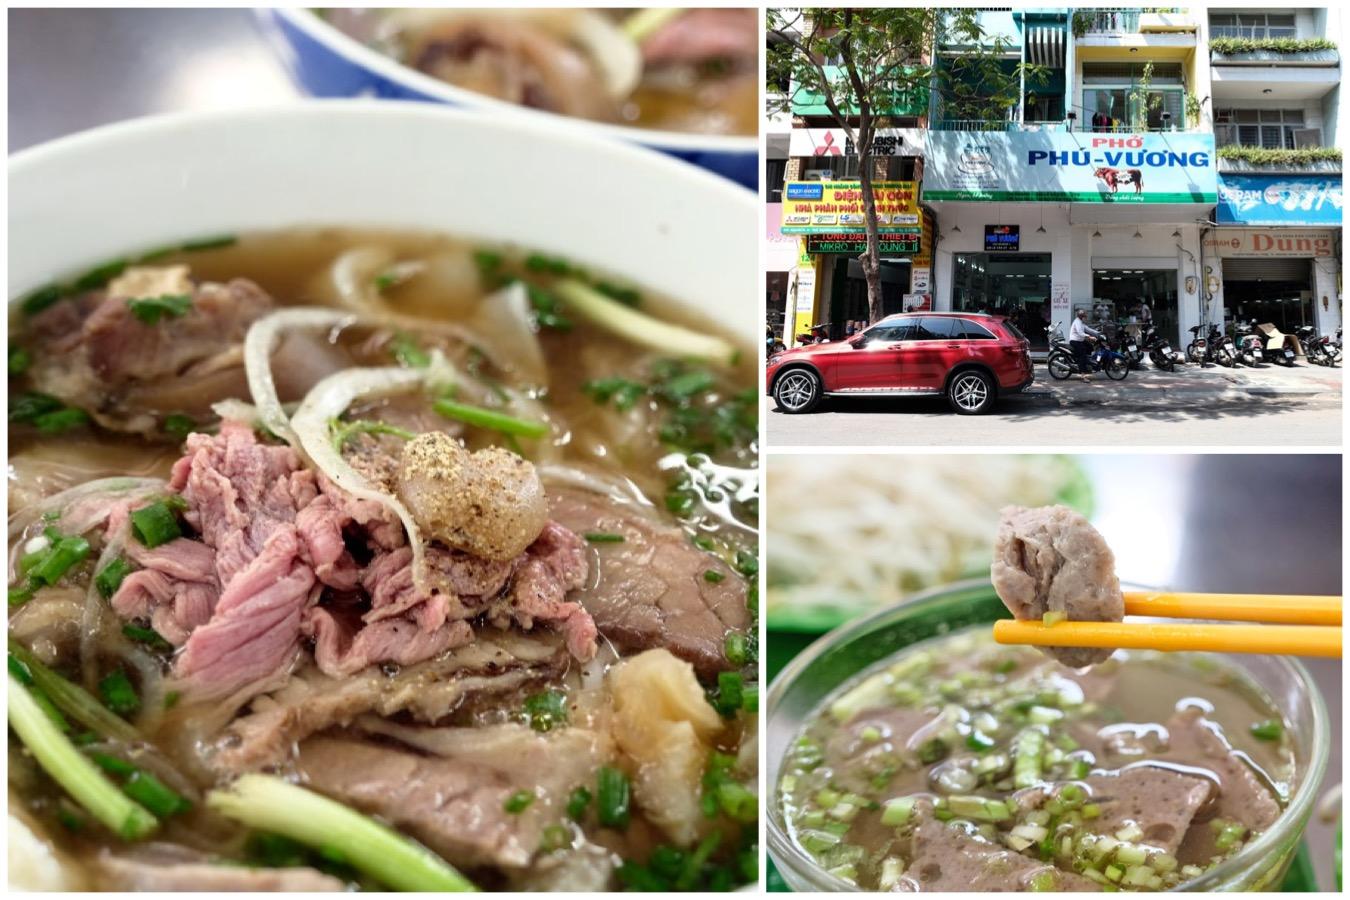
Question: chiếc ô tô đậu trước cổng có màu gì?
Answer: chiếc ô tô có màu đỏ